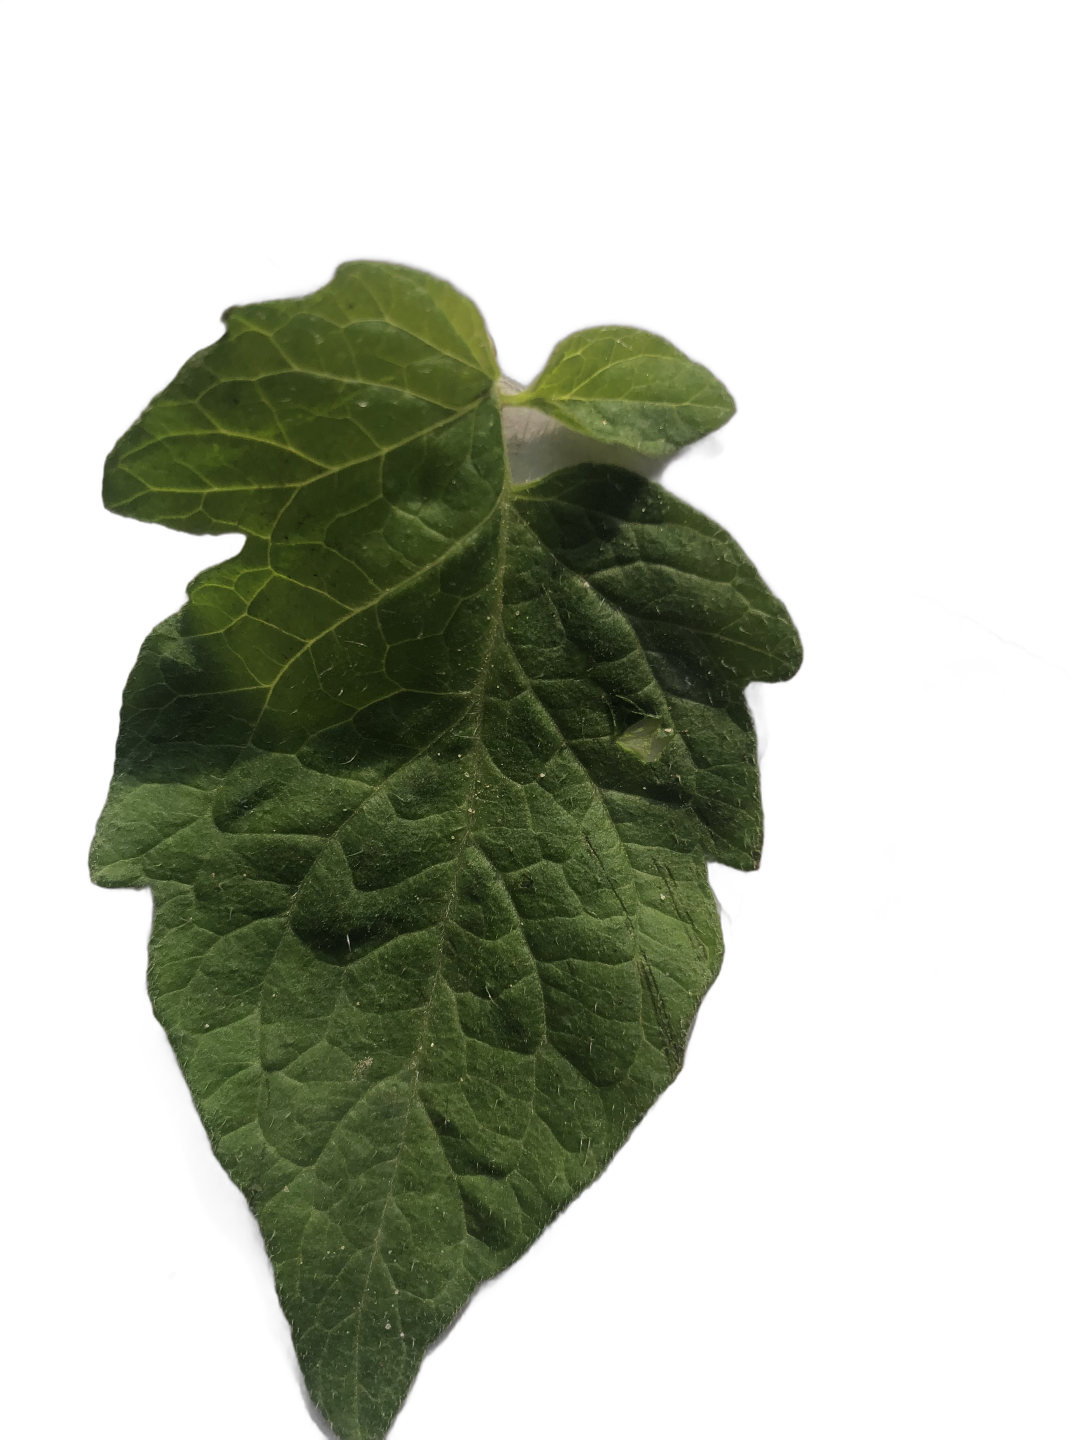
Crop: Tomato
Label: Healthy